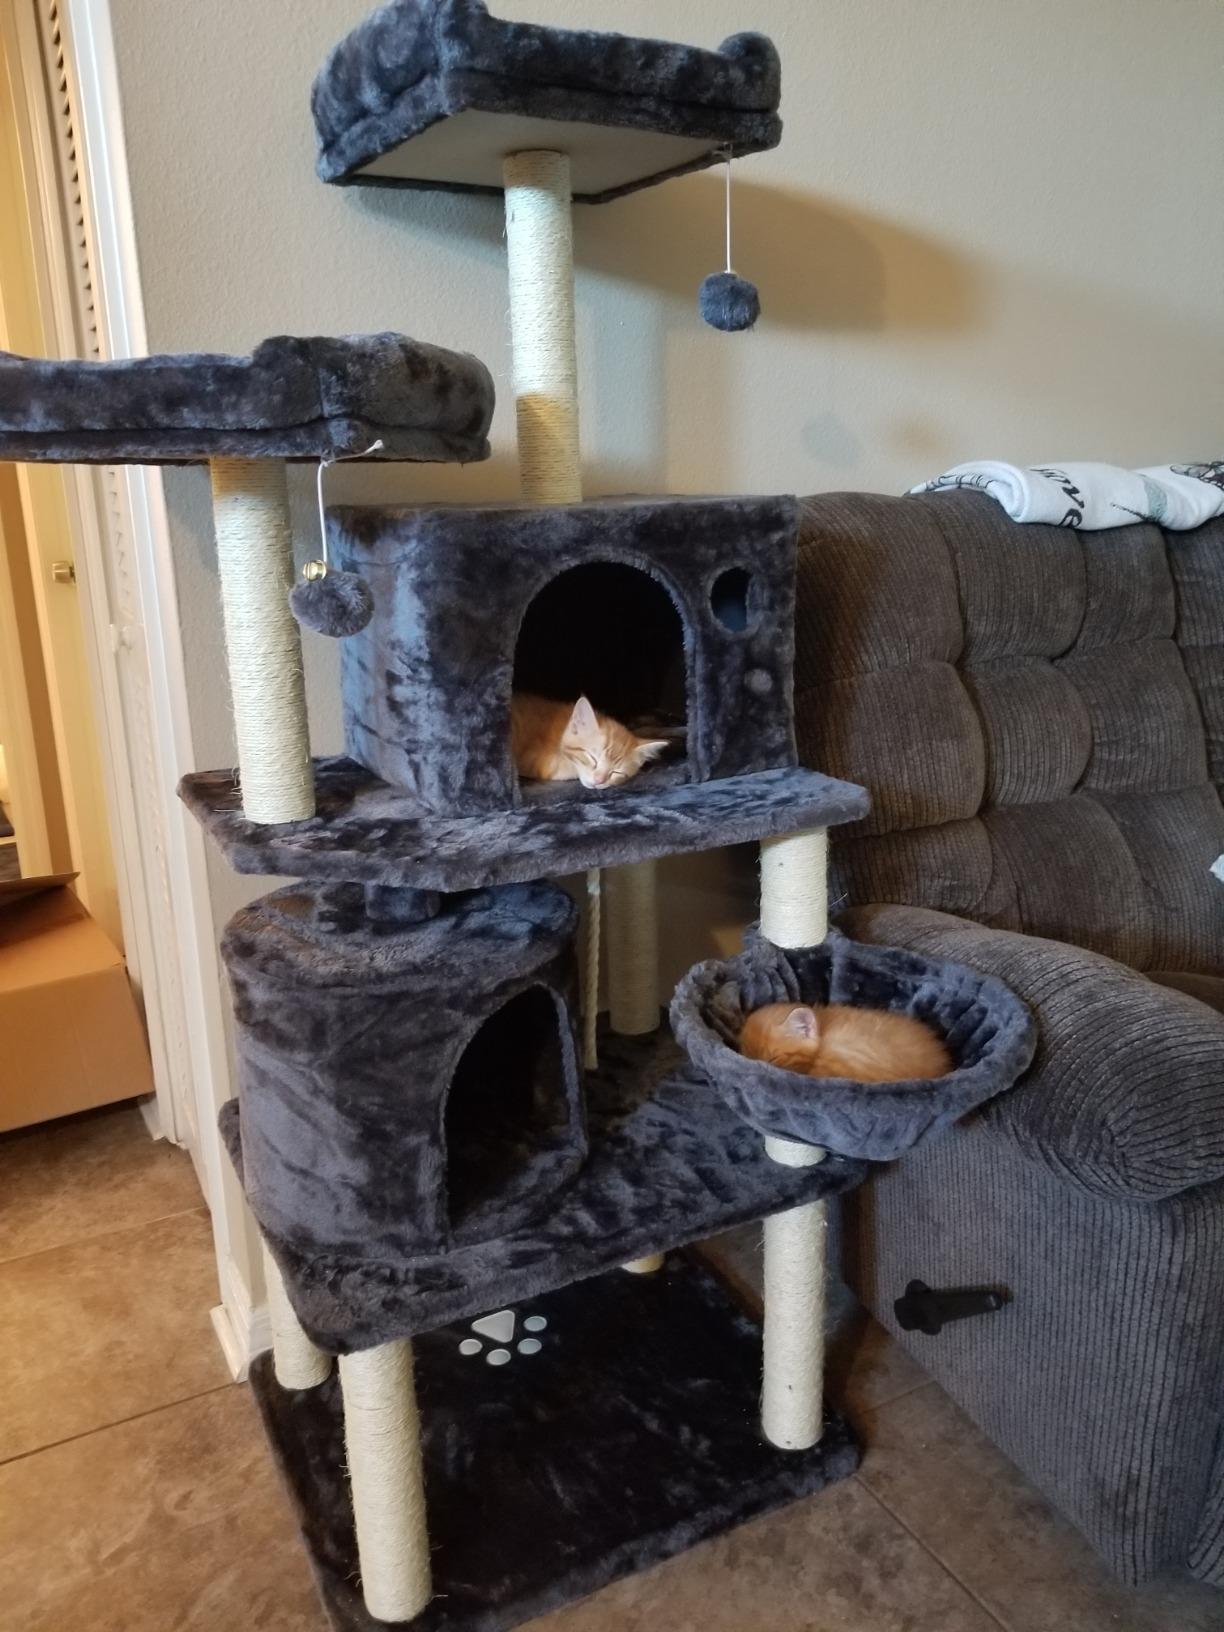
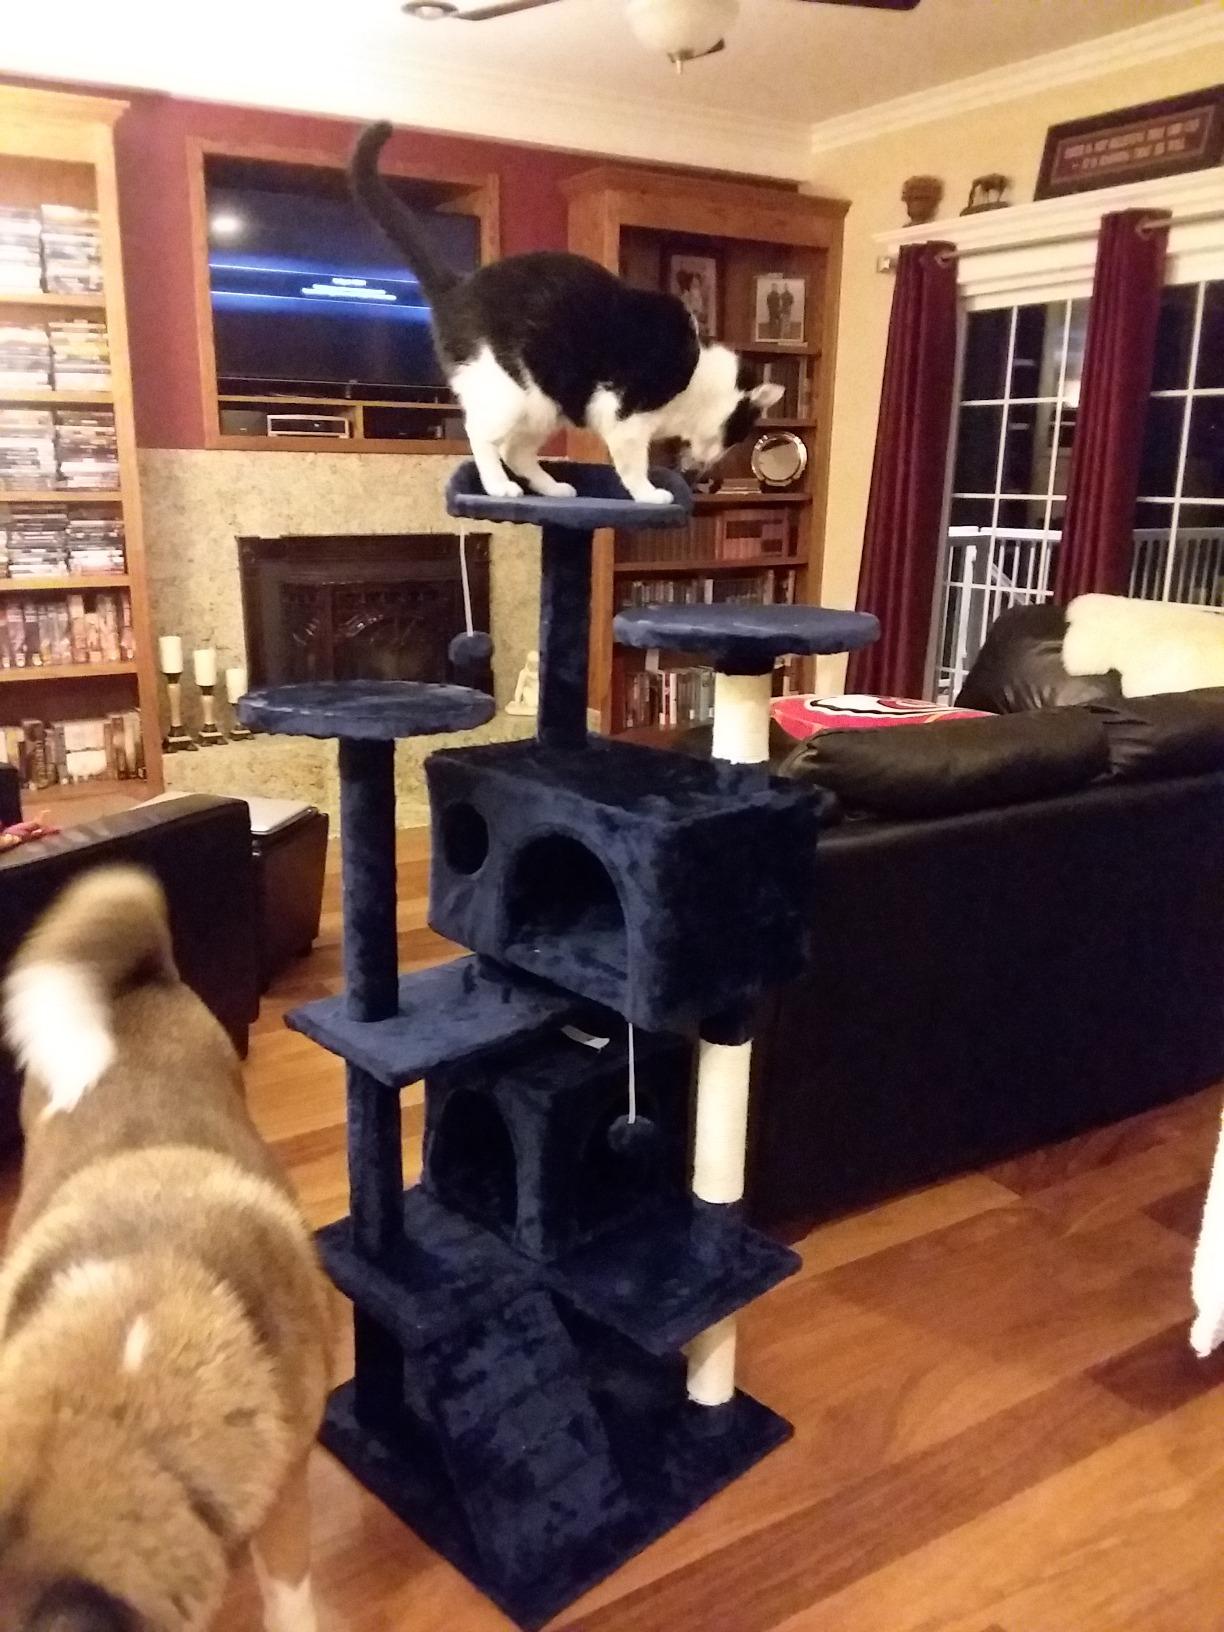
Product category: items_cat tree
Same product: no